Hypothetical types of biochemistry

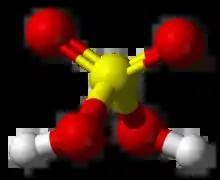
Sulfuric acid (HSO)

Hydrogen fluoride (HF), like water, is a polar molecule, and due to its polarity it can dissolve many ionic compounds. At atmospheric pressure, its melting point is , and its boiling point is ; the difference between the two is a little more than 100 K. HF also makes hydrogen bonds with its neighbor molecules, as do water and ammonia. It has been considered as a possible solvent for life by scientists such as Peter Sneath and Carl Sagan.